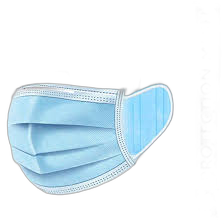
Waste category: trash